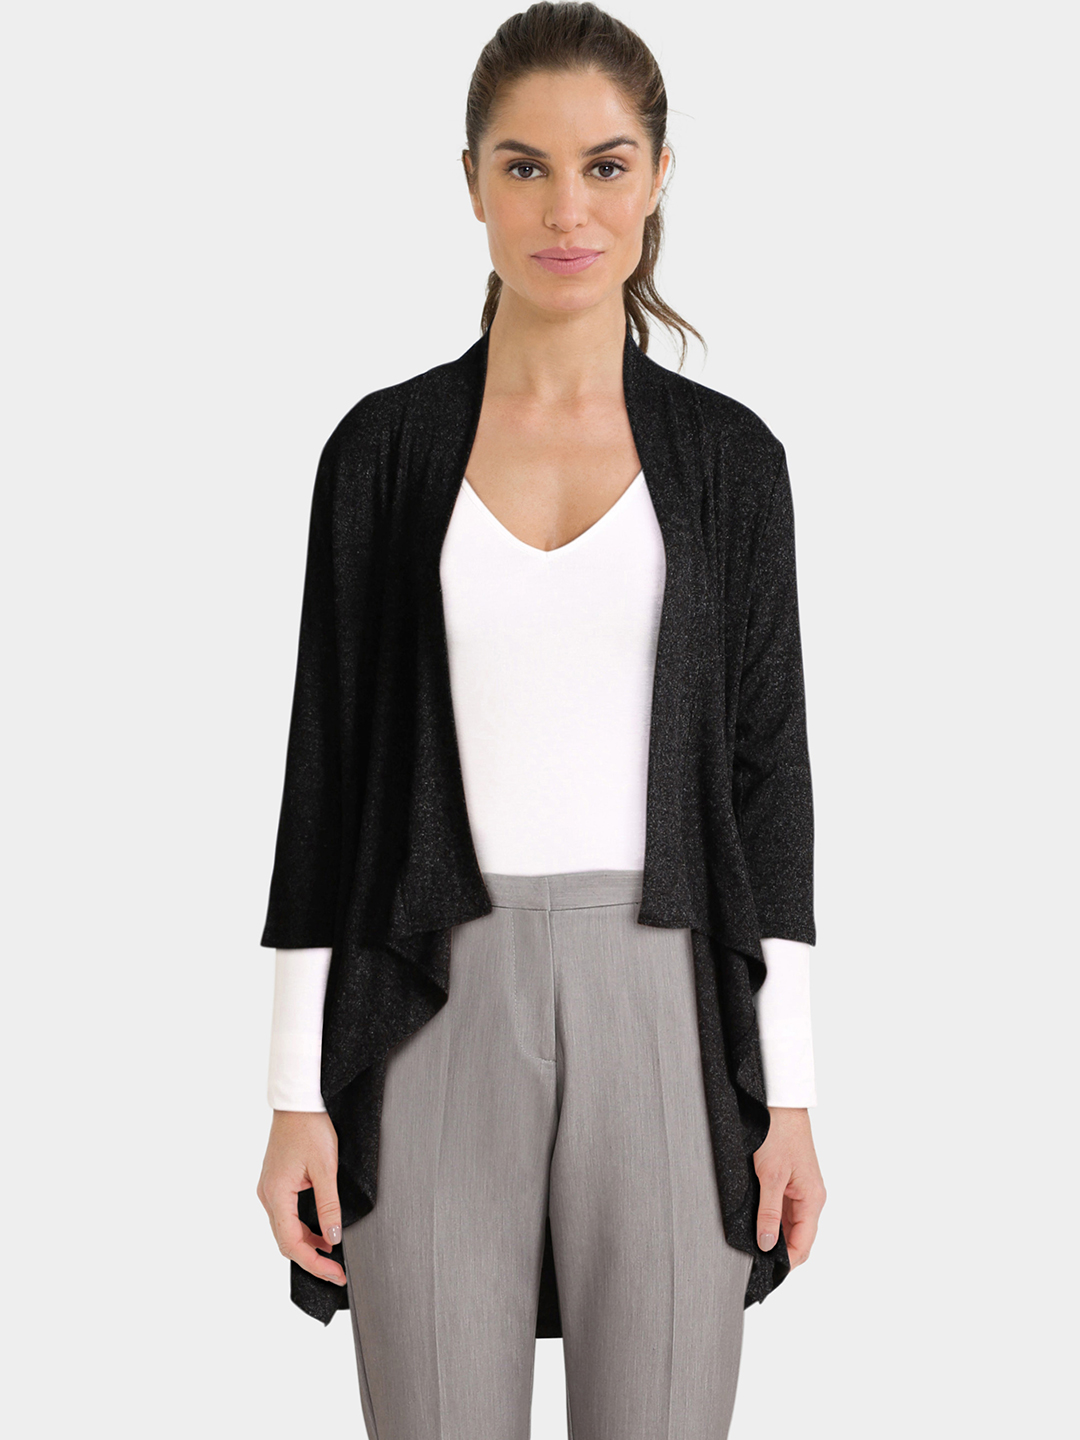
Being Human Men Black Dial Steel Plated Strap Watch
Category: Accessories / Watches / Watches
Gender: Men
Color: Black
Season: Winter 2016
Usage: Casual